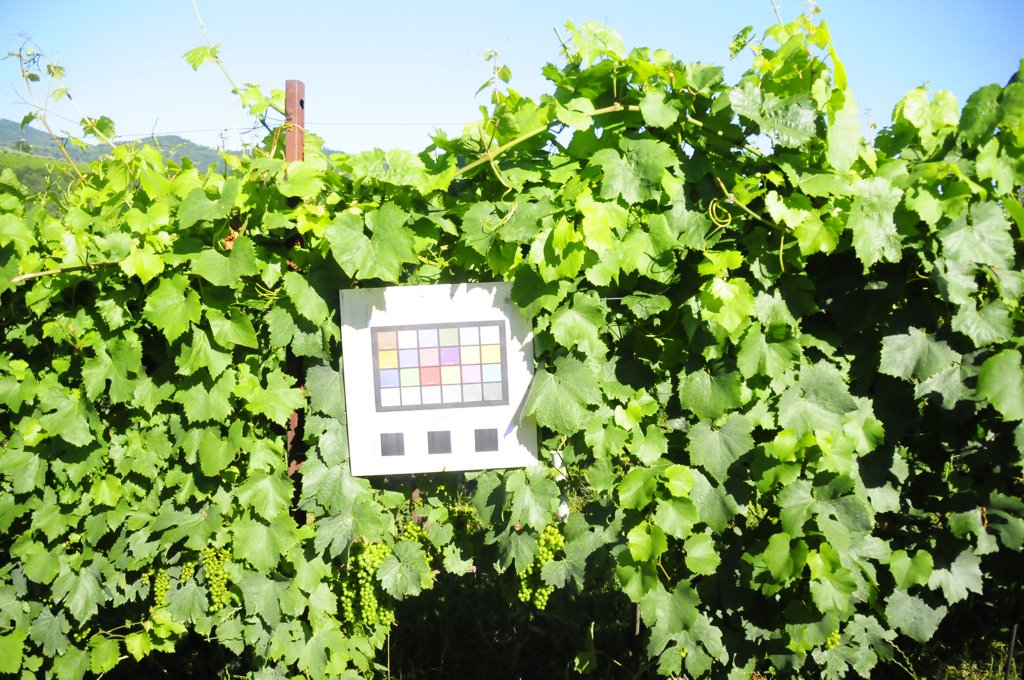
Berries visible: 397
Grape clusters: 12